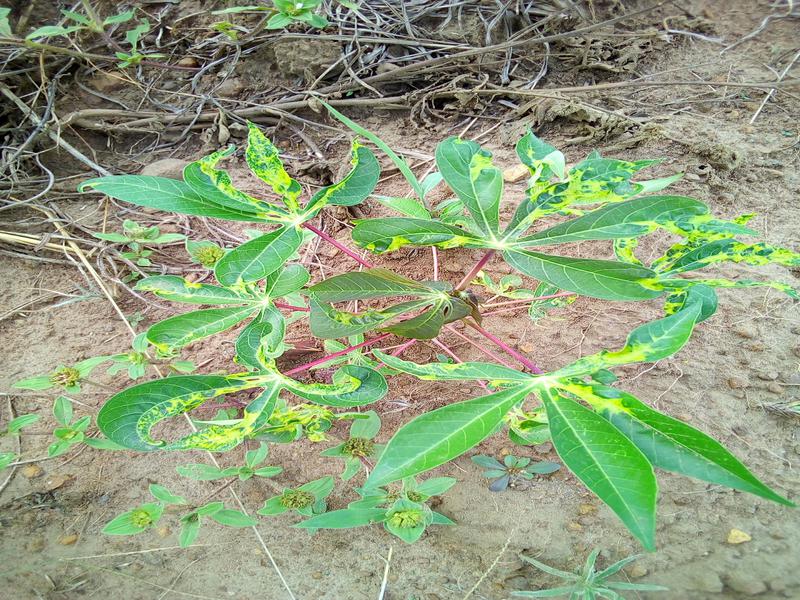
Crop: cassava
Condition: mosaic_disease